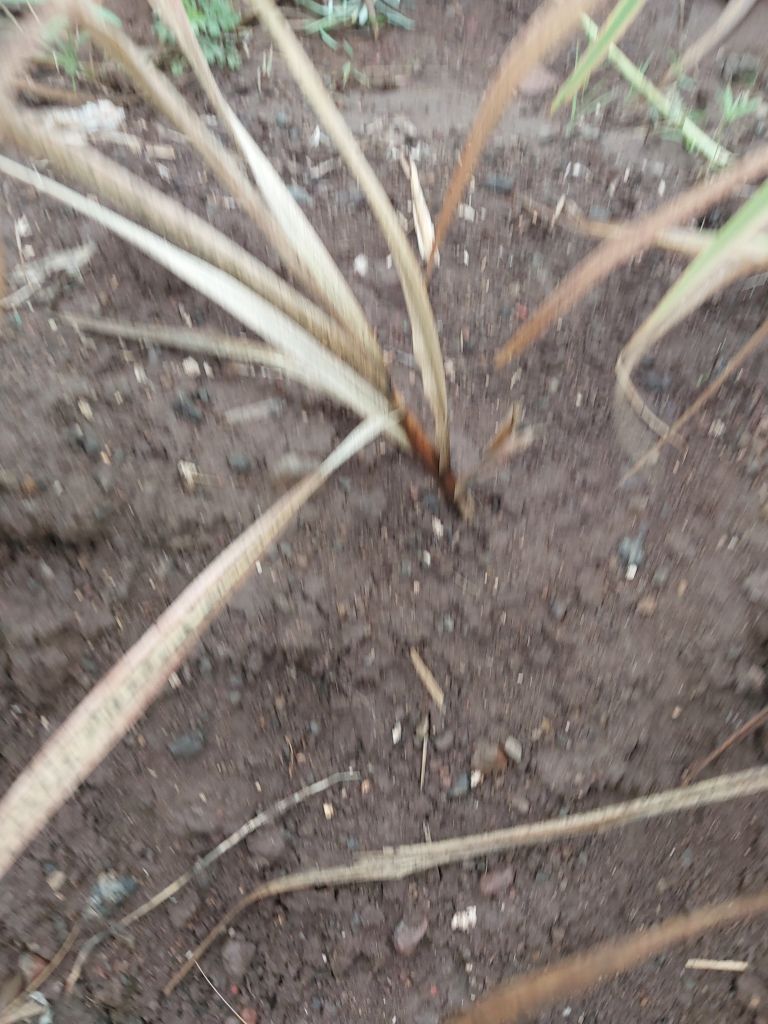
Label: Sett Rot